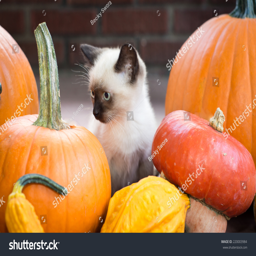
a kitten poses with pumpkins